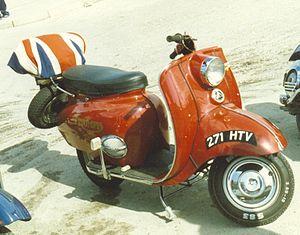
La Triumph Tigress, également vendue sous le nom de BSA Sunbeam était un scooter conçu pour offrir de bonnes performances et une bonne maniabilité aux passionnés de motos.